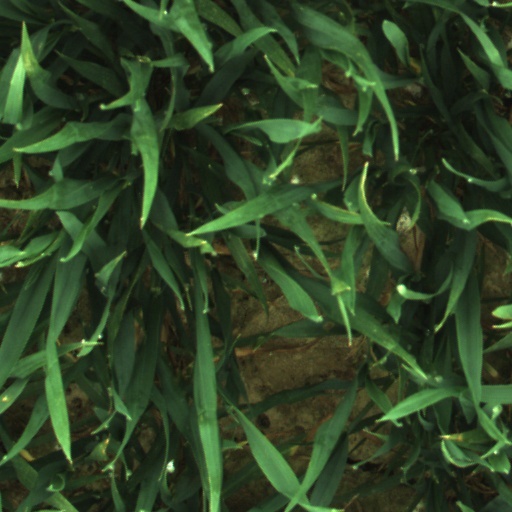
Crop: wheat